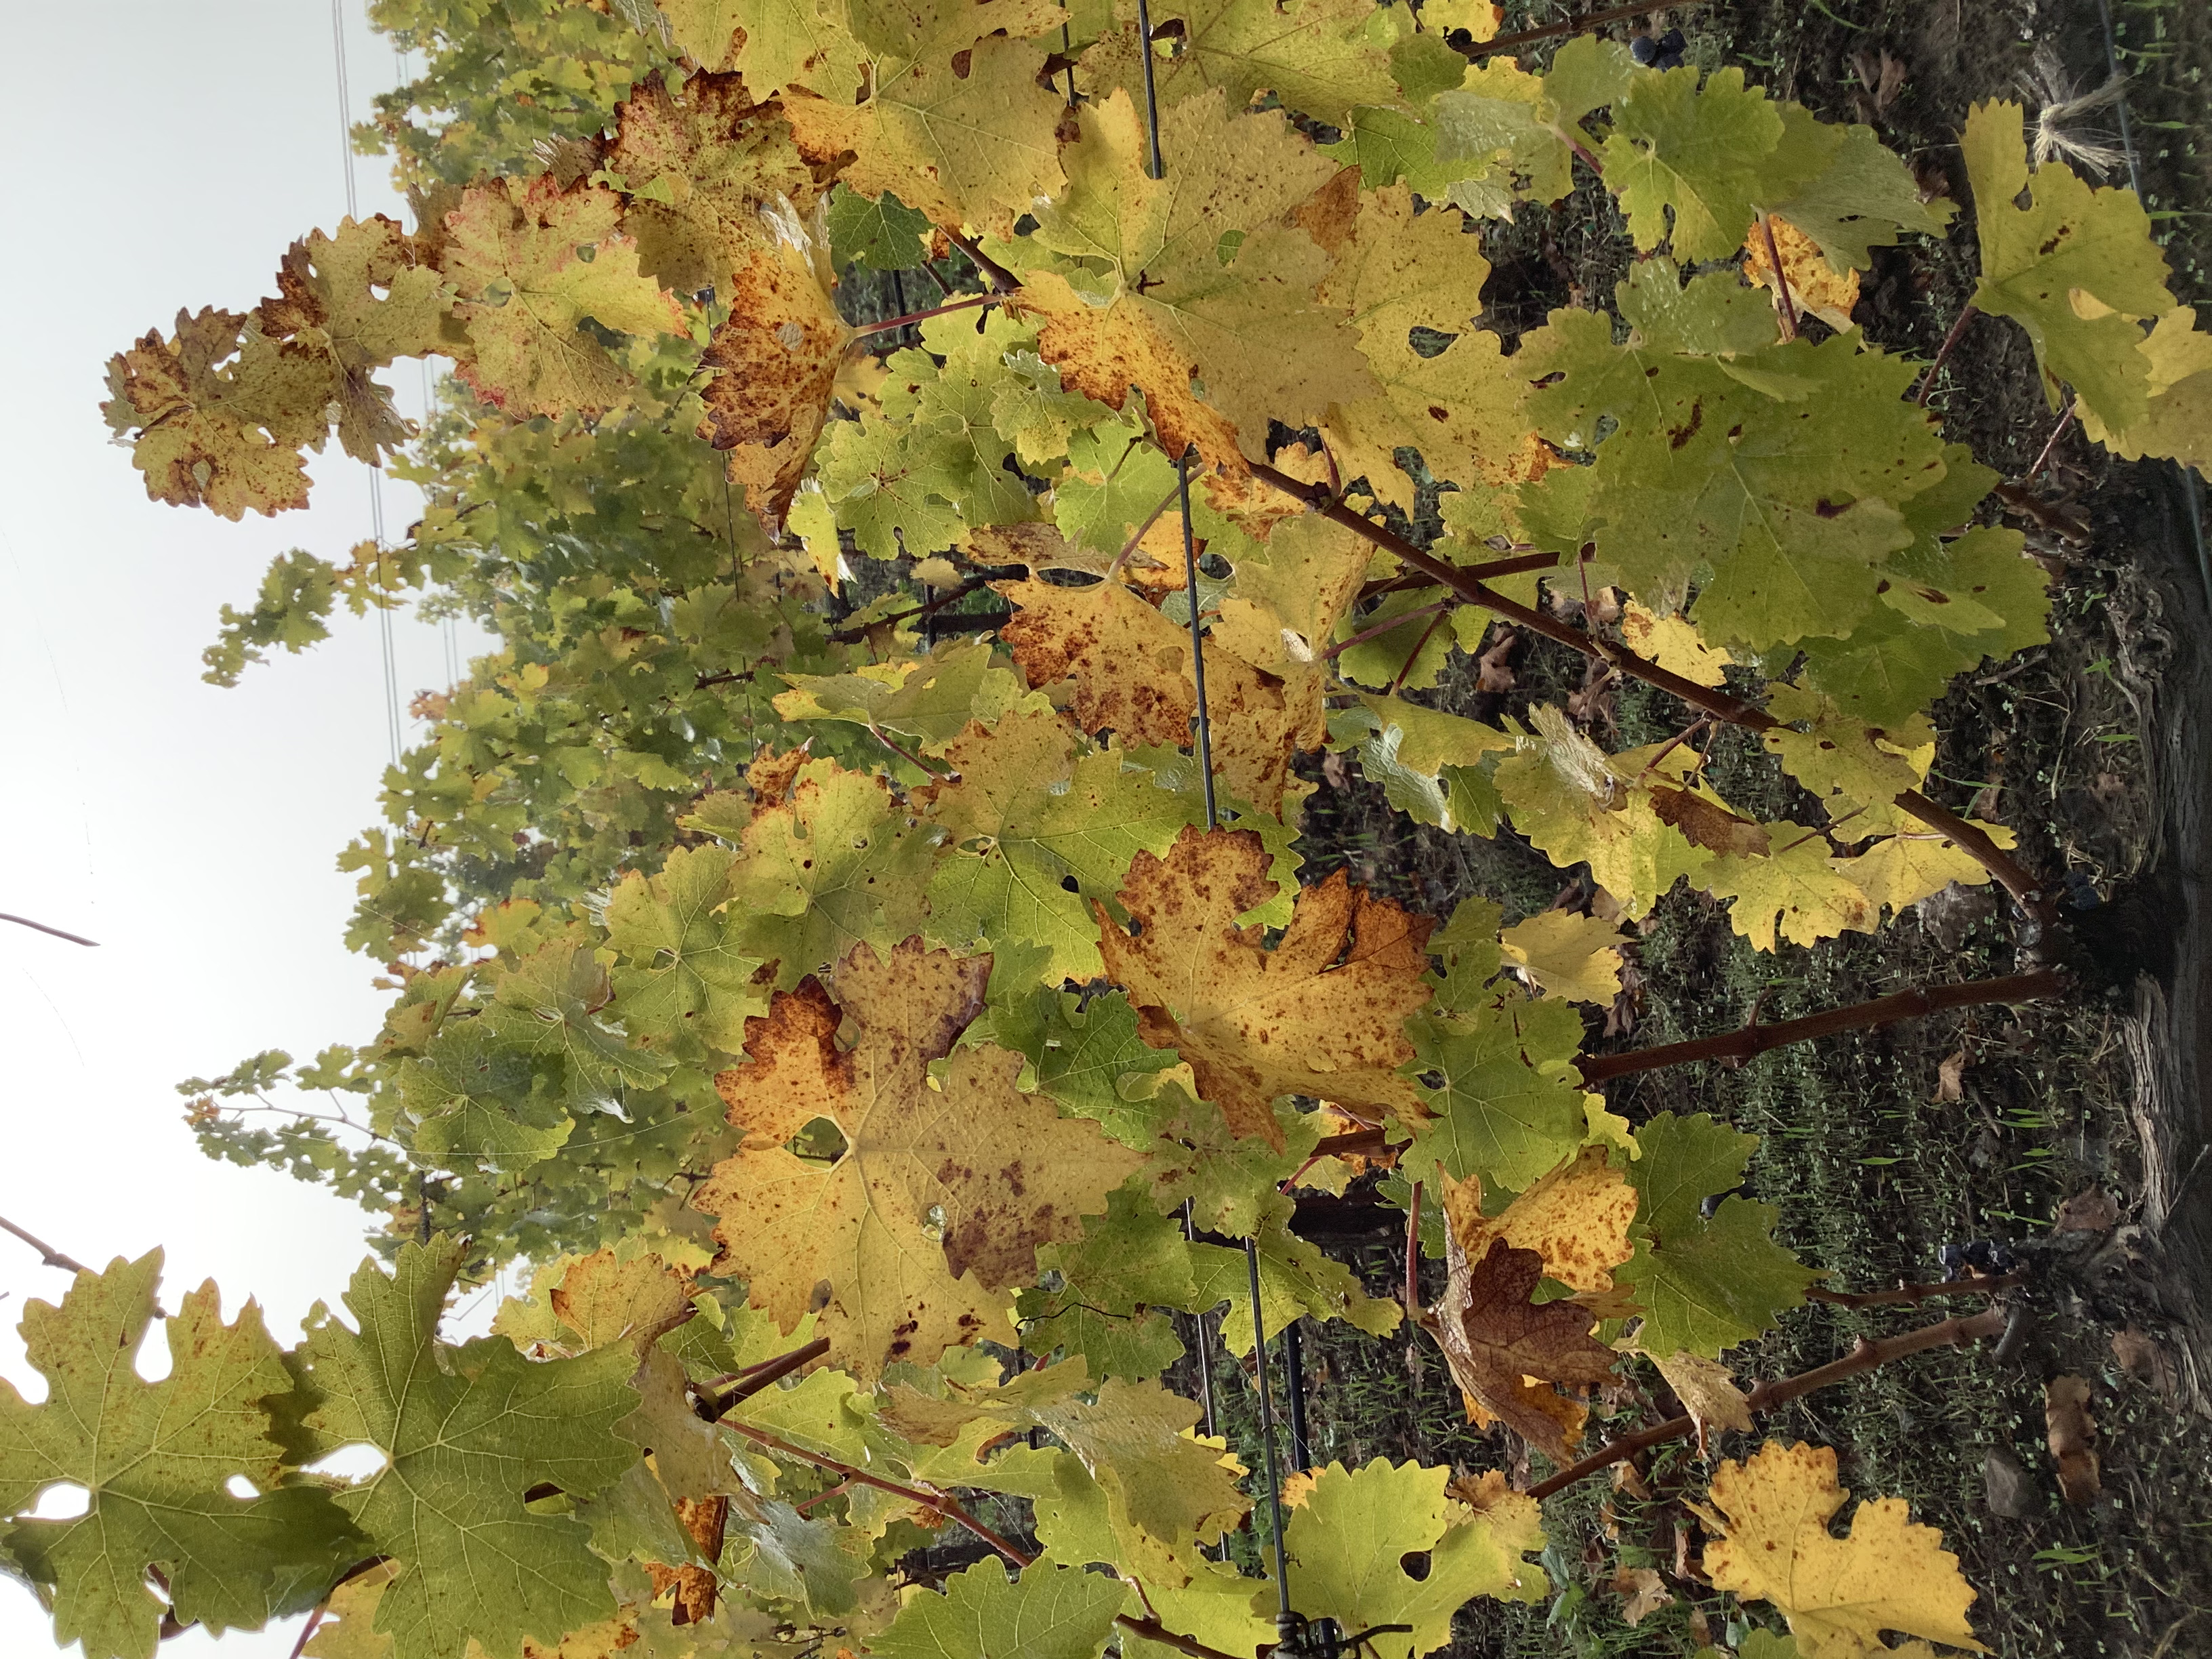
Label: No Virus